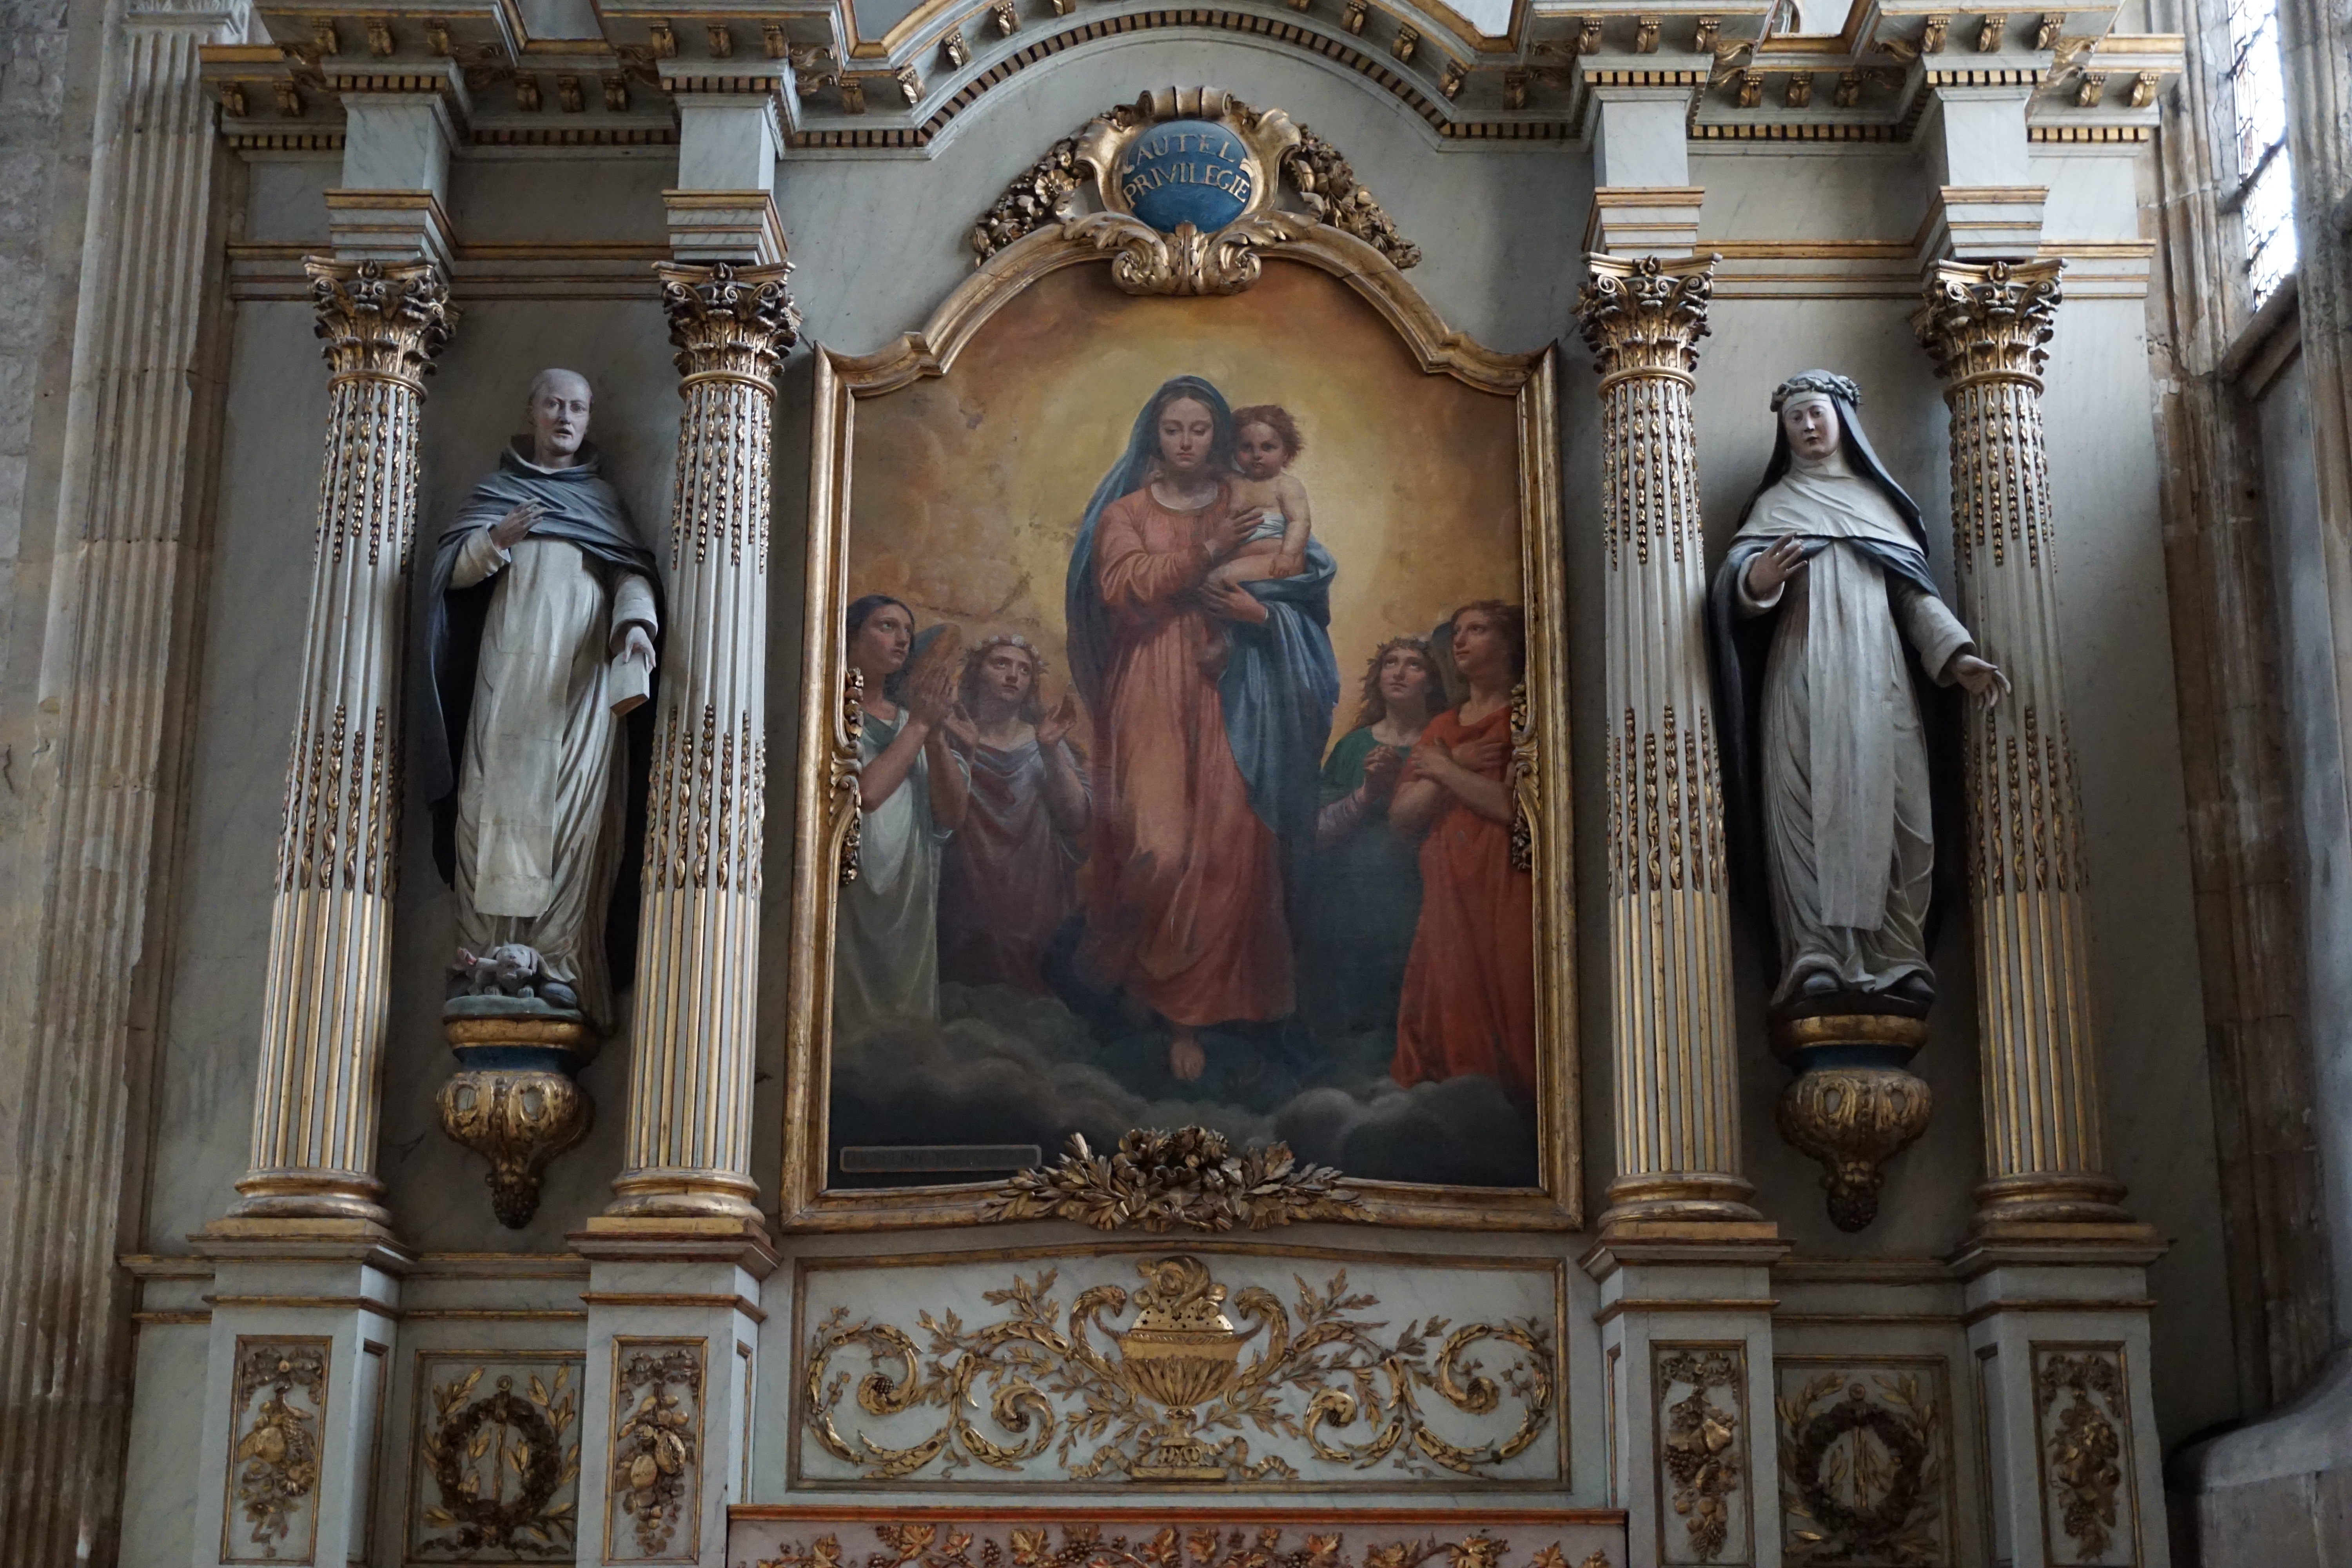
palace, monument, france, statue, pillar, religion, facade, church, cathedral, chapel, place of worship, catholic, art, mother, temple, altar, faith, maria, jesus, holy, basilica, carving, icon, god, le havre, ancient history